Gaz Coombes

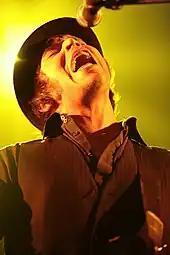
Coombes performing with Supergrass in London in 2008

In 1993 after The Jennifers disbanded, Coombes, Goffey and Quinn formed Supergrass. In 2002 Coombes's brother keyboardist Rob Coombes officially joined the band. Before that he was studying for an Astrophysics degree at Cardiff University. The band released six studio albums in their 17 years together, each of them entering the UK top 20: "I Should Coco" (1995), "In It for the Money" (1997), "Supergrass" (1999), "Life on Other Planets" (2002), "Road to Rouen" (2005) and "Diamond Hoo Ha" (2008). They also released a singles compilation "Supergrass Is 10" (2004), commemorating the first decade of the band's life.